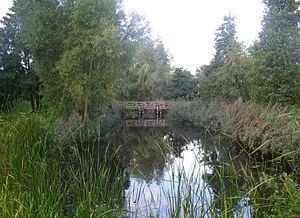
15 mars : début supposé de la censure de Claude. Le recensement indique qu'il y a 5 984 000 citoyens romains.
Le Canal de Corbulon, ou Fossa Corbulonis - du nom du général romain Corbulon - creusé par ses troupes vers 47 apr. J.-C., reliait le Vieux Rhin à l'estuaire de la Meuse, en Germanie inférieure, actuels Pays-Bas.